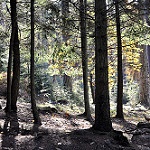
Label: forest